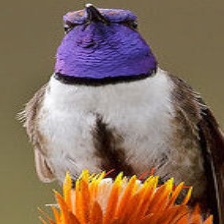
Species: ECUADORIAN HILLSTAR
Scientific name: OREOTROCHILUS CHIMBORAZO
ImageNet parent category: hummingbird